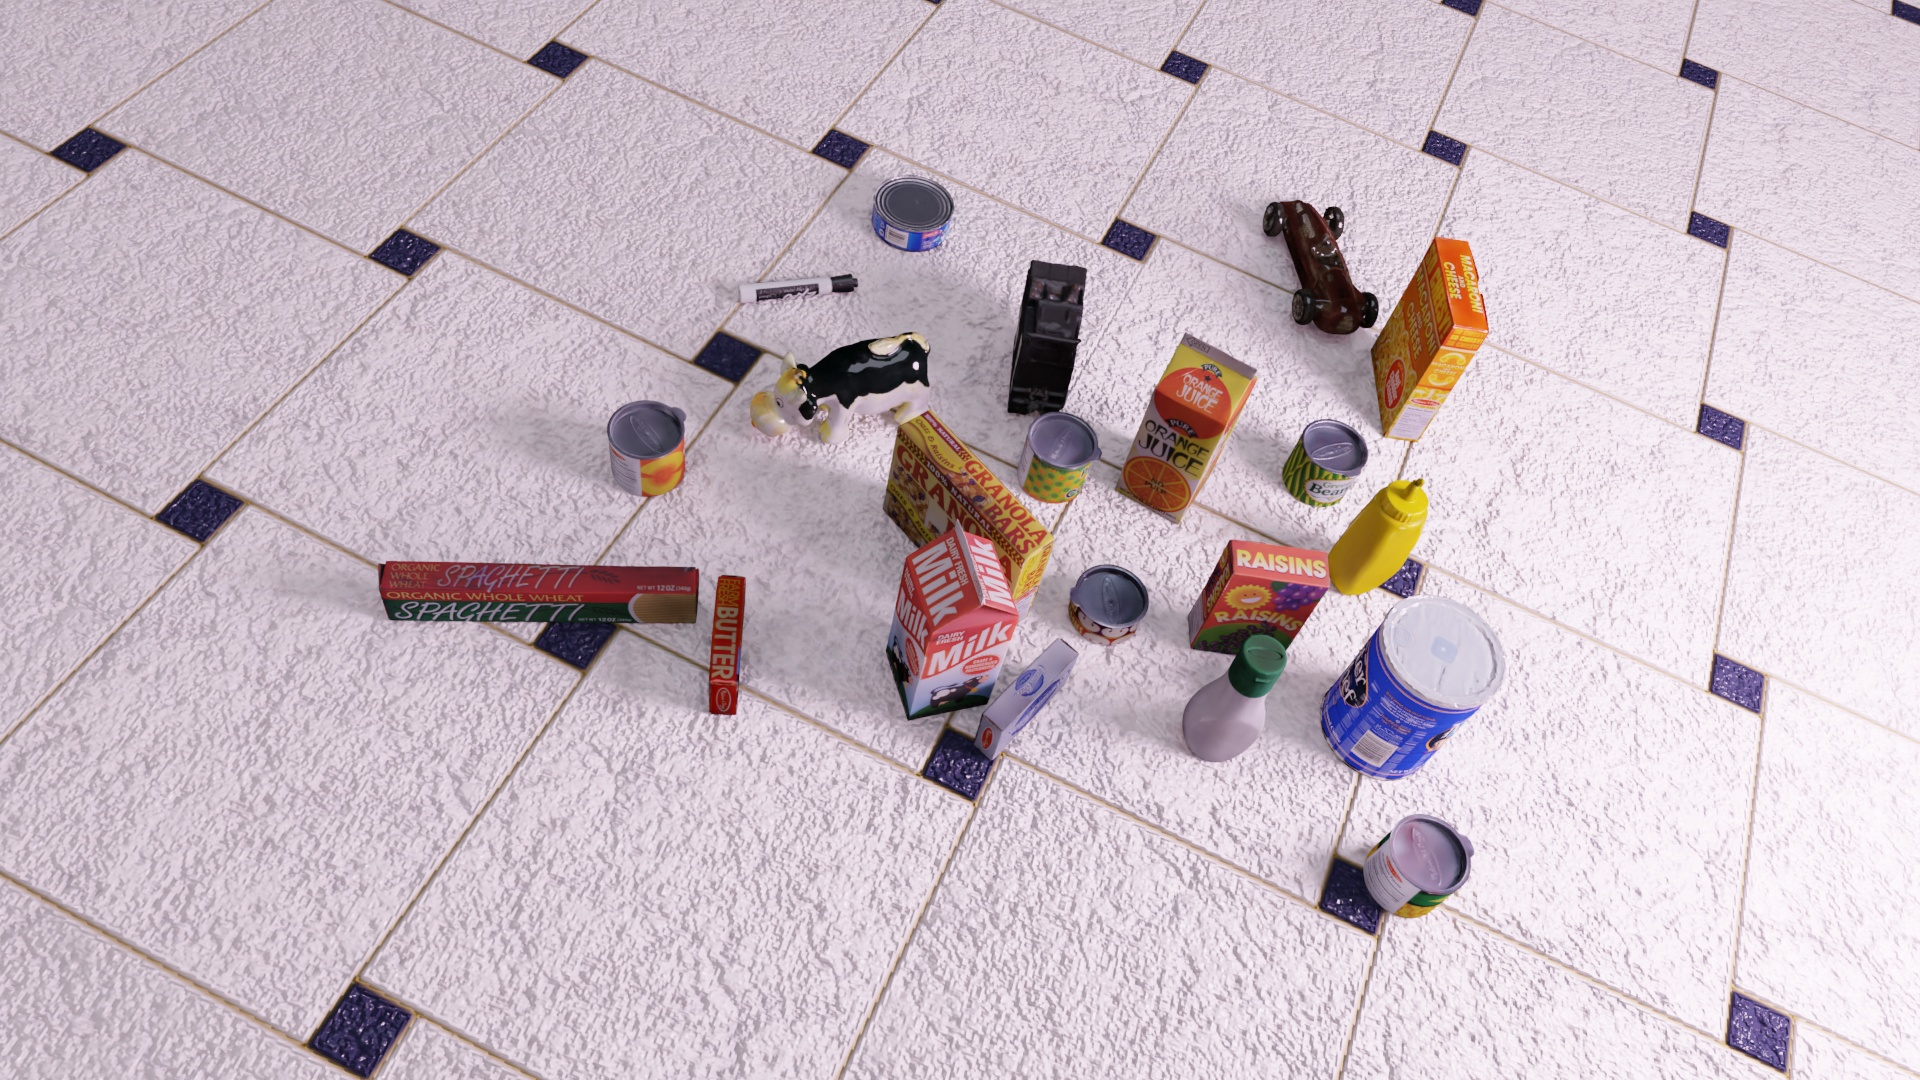
Question:
What are the eight normalized (x, y) image coordinates between 0 and 1 for the cuboid corners of the granola bars box featuring its colorful design? Your answer should be a list of normalized (x, y) image coordinates between 0 and 1 with bottom face first then top face, all counter-clockwise.
Answer: [(0.475521, 0.453704), (0.458333, 0.471296), (0.519271, 0.590741), (0.536458, 0.57037), (0.484896, 0.374074), (0.466146, 0.391667), (0.533333, 0.518519), (0.551562, 0.497222)]